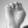
ASL letter: E